Culture of the United Kingdom

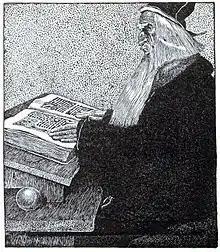
The wizard Merlin features as a character in many works of fiction, including the BBC series "Merlin".

English Gothic architecture flourished from the 12th to the early 16th century, and famous examples include Westminster Abbey, the traditional place of coronation for the British monarch, which also has a long tradition as a venue for royal weddings; and was the location of the funeral of Princess Diana, Canterbury Cathedral, one of the oldest and most famous Christian structures in England; Salisbury Cathedral, which has the tallest church spire in the UK; and Winchester Cathedral, which has the longest nave and greatest overall length of any Gothic cathedral in Europe. Tudor architecture is the final development of Medieval architecture in England, during the Tudor period (1485–1603). In the United Kingdom, a listed building is a building or other structure officially designated as being of special architectural, historical or cultural significance. About half a million buildings in the UK have "listed" status.